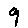
Label: 9